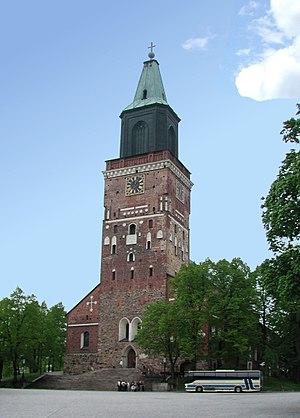
Saint Henri d'Uppsala est un ecclésiastique anglais du Moyen Âge.